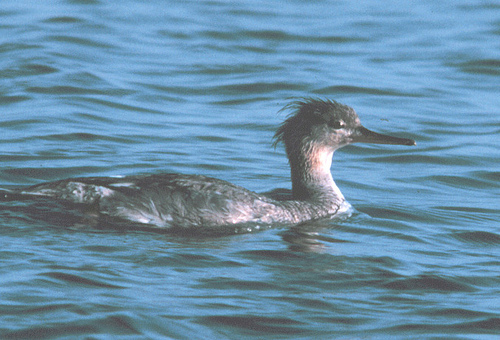
this water fowl has dark colored feathers, a long neck, and a long flat bill.
steely gray mottled bird with a white throat, long wispy crown feathers and a long stubby black bill.
a large bird with a black crown, grey covering the rst of its body except for the black speckles on its wing tips and back, this bird also has some white on its sides.
this waterbird has spares, spiked head feathers and is grayish brown in appearance.
this bird has a black back, a white throat and a large black beak.
a large black and white bird with a long, black beak.
this particular bird has a black bill and a white throata large bird, grey in color, with a long flat bill.
this bird is grey to white with some long feathers on the crown and a long flat bill.
this bird is medium in size, grey in color, with a long bill.
Species: Red Breasted Merganser